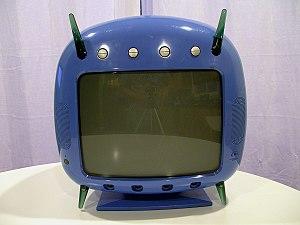
La Dreamcast est une console de jeux vidéo développée par Sega, et le successeur de la Saturn. Commercialisée dès novembre 1998 au Japon, elle est la première console de sixième génération présente sur le marché, avant ses concurrentes — la PlayStation 2 de Sony, la Xbox de Microsoft et la GameCube de Nintendo. Son nom est composé des mots dream et cast. Elle a été connue pendant son développement sous les noms Blackbelt, Dural et Katana.